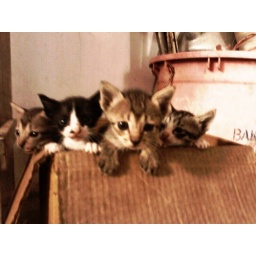
cat in the box